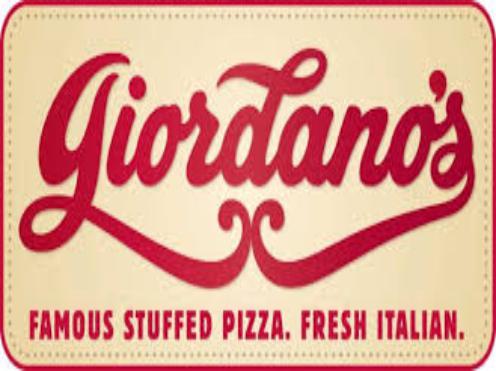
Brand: Giordano's Pizzeria
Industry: Food